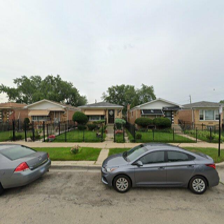
Label: streetView